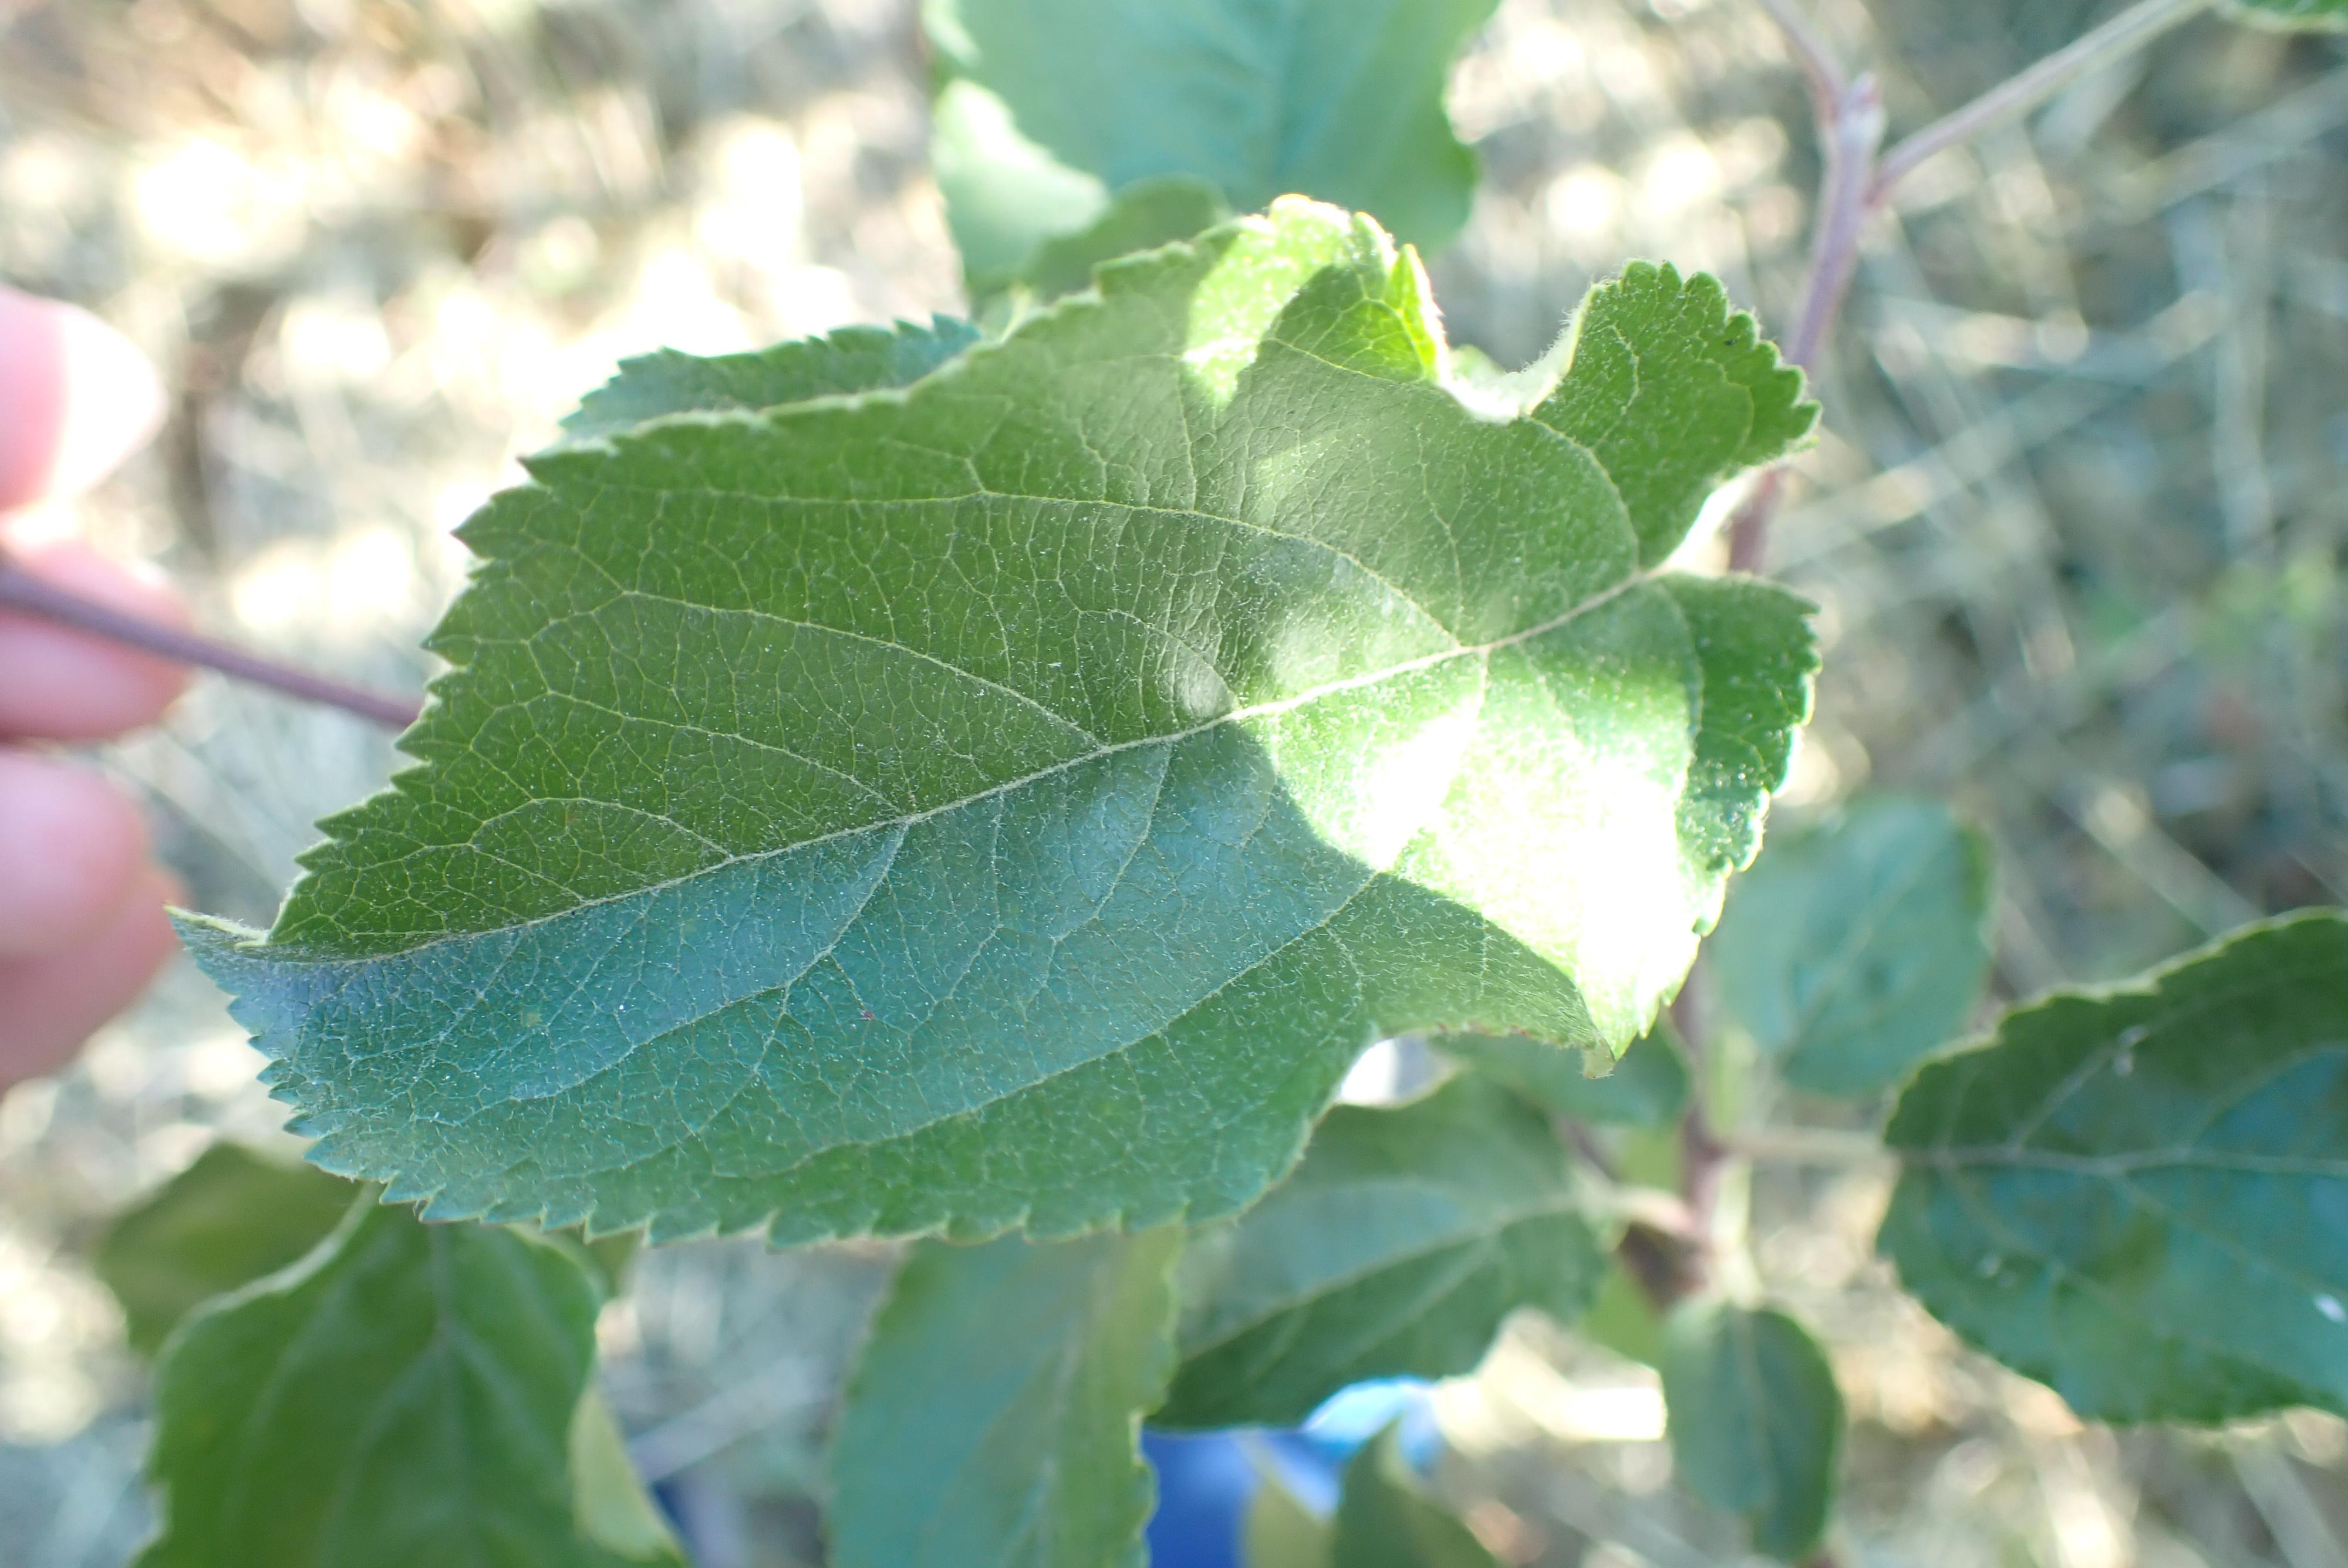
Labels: healthy